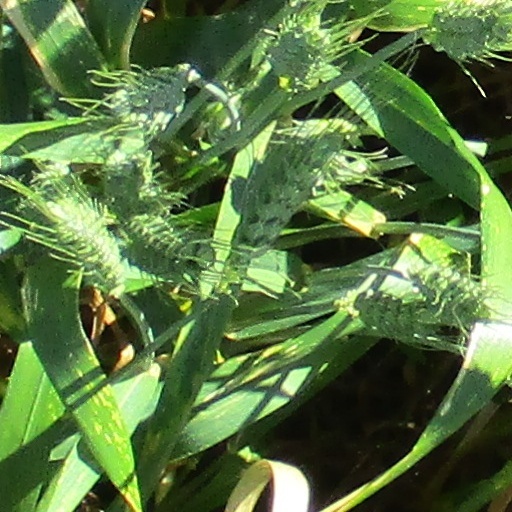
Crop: wheat